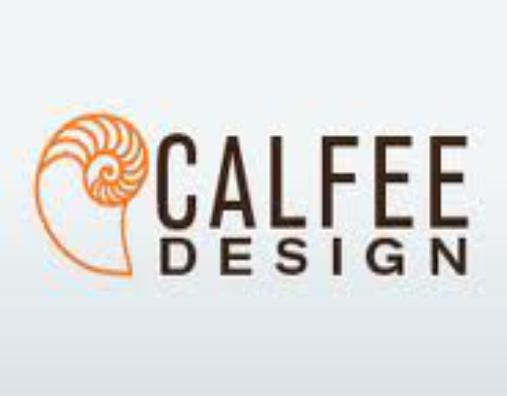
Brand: calfee design
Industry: Food